Bohemian style

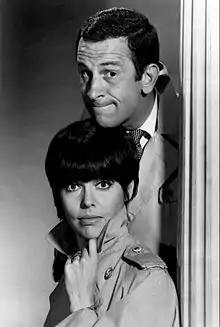
Bobbed hair revival: Barbara Feldon with Don Adams in "Get Smart" (1965)

In the United States adherents of the "beat" counter-culture (probably best defined by Jack Kerouac's novel, "On the Road", set in the late 1940s, written in 1952 and published in 1957) were associated with black polo-neck (or turtle neck) sweaters, blue denim jeans and sandals. The influence of this movement could be seen in the persona and songs of Bob Dylan in the early- to mid-1960s, "road" films like "Easy Rider" (1969) and the punk-oriented "New Wave" of the mid-1970s, which, among other things, produced a boho style icon in Deborah Harry of the New York band Blondie. (However, as with some American musicians of the mid-1960s, such as Sonny and Cher, Blondie came to international prominence only after a tour of Britain in 1978.)